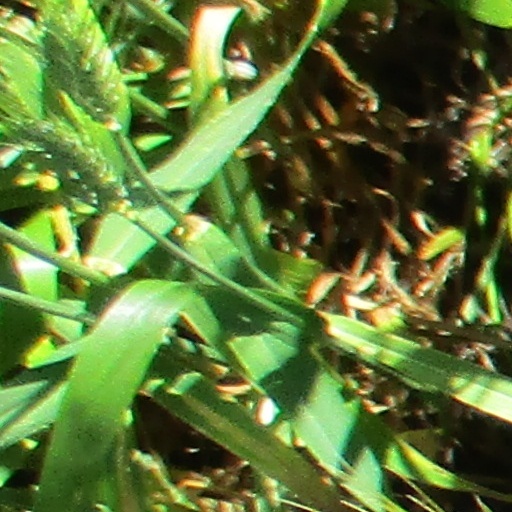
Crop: wheat